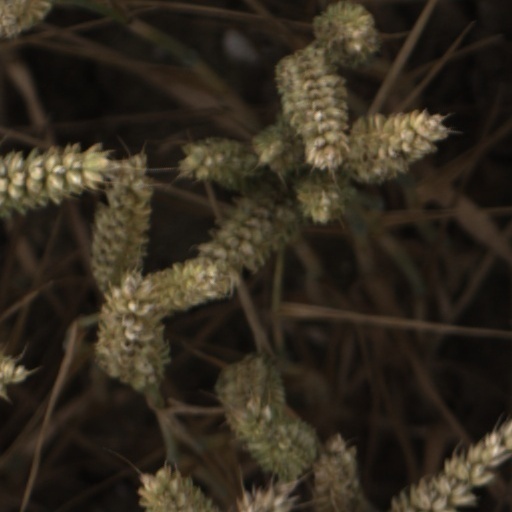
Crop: wheat